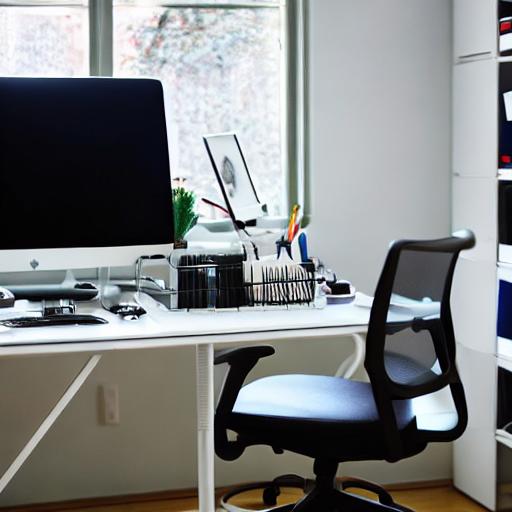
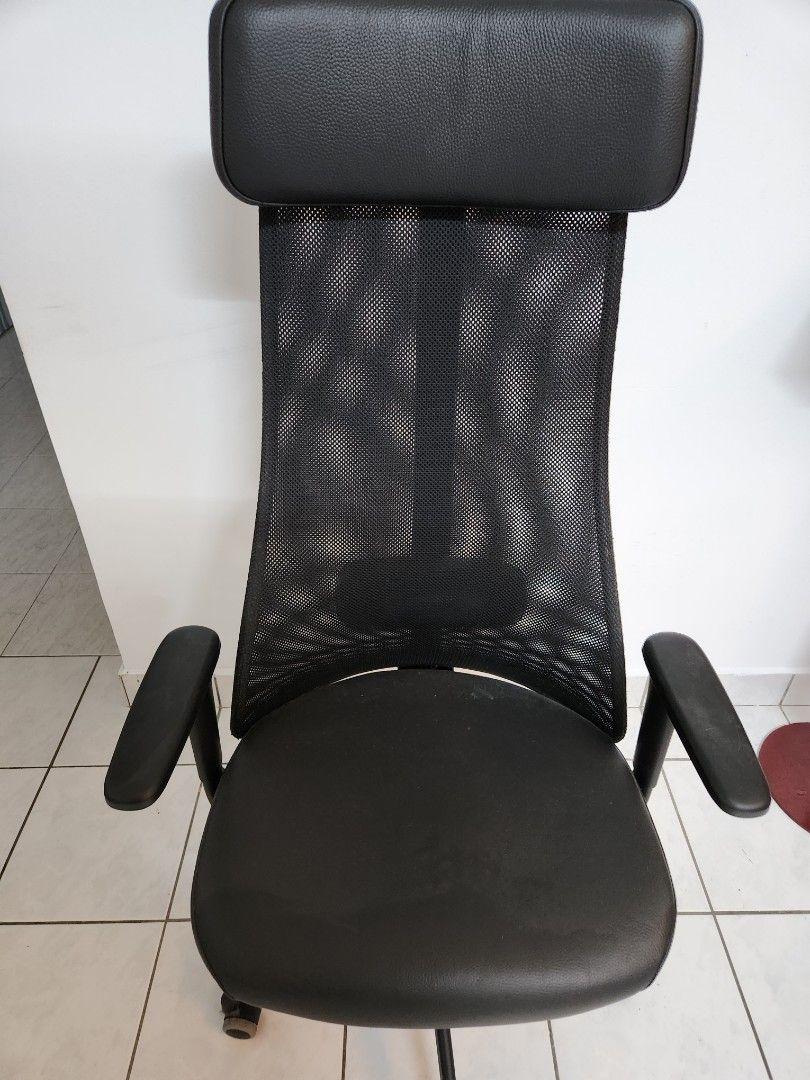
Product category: items_chair
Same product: no